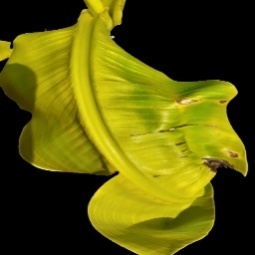
Label: Iron